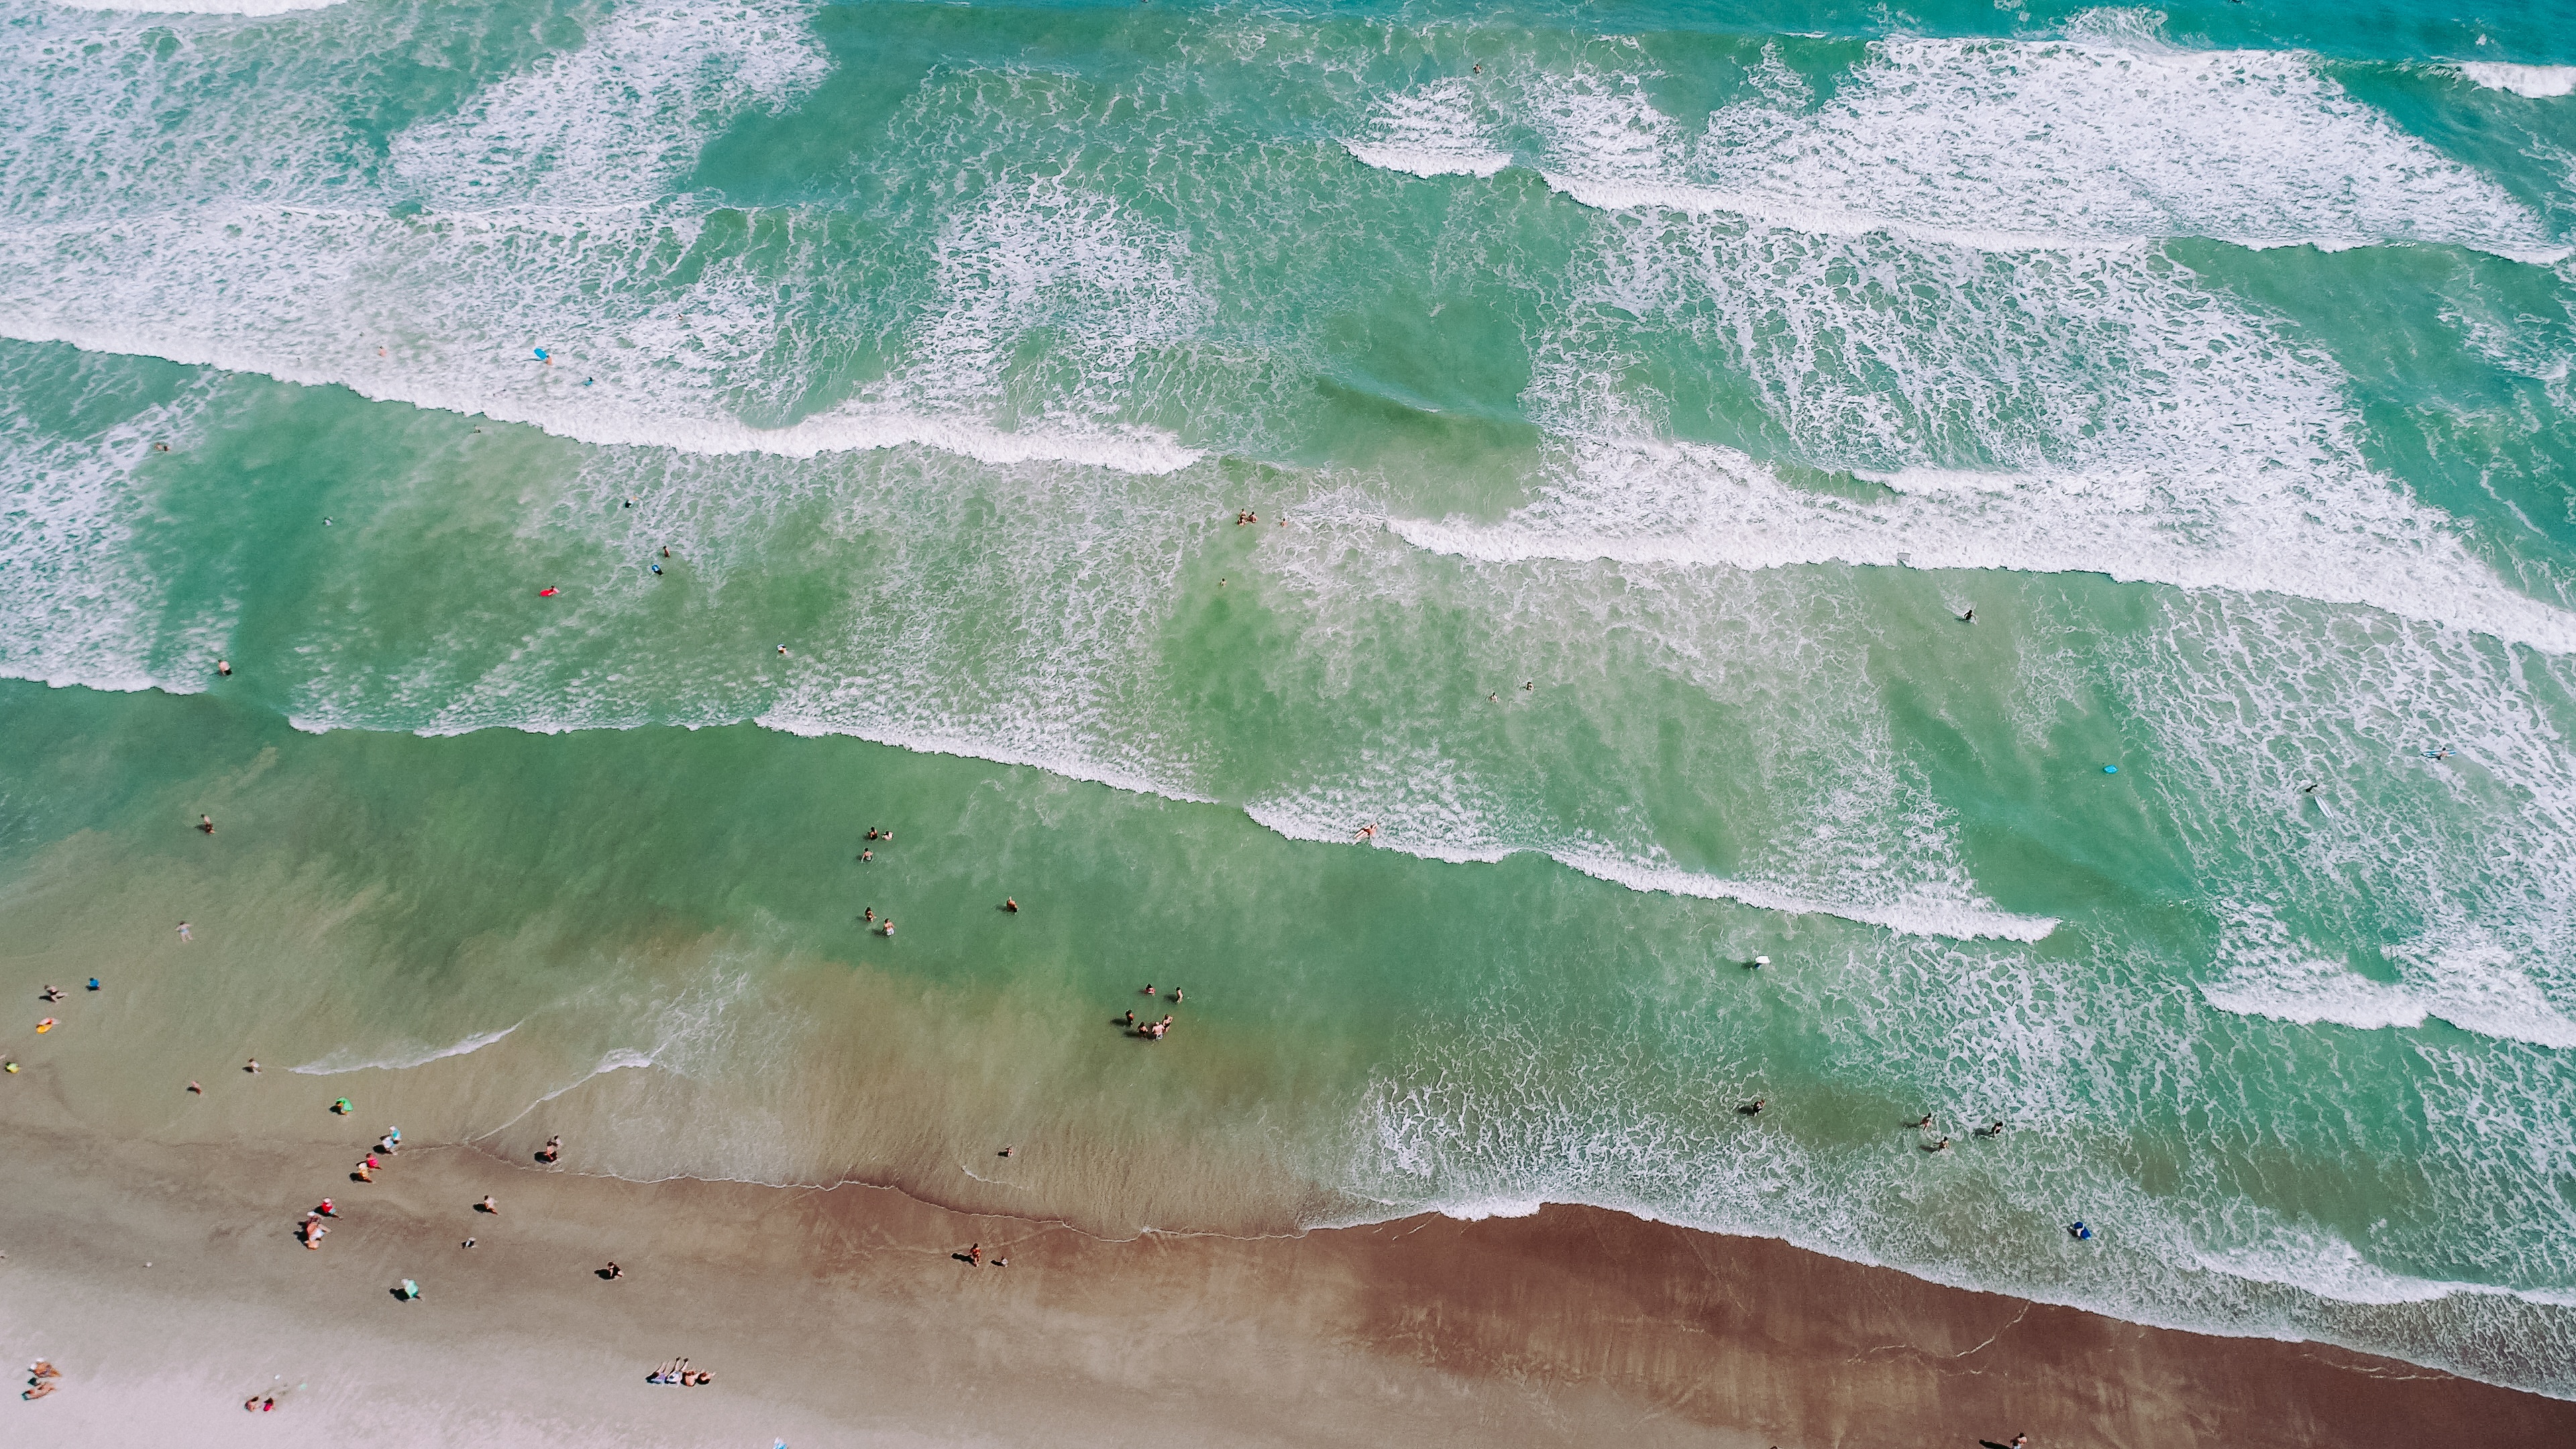
beach, sea, coast, water, ocean, texture, leaf, shore, wave, frost, coastline, ice, green, color, holiday, aerial, aerial view, drone view, freezing